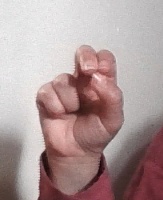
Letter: gaaf